Question: What is in the picture?
Tambaya: Menene a hoton?
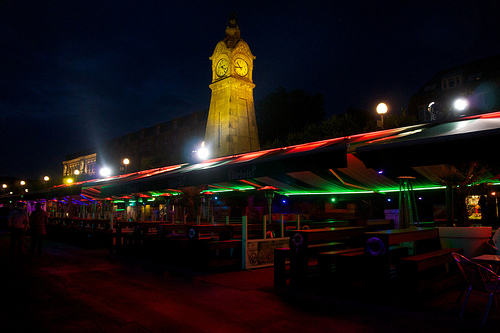
Answer: A clock tower.
Amsa: Hasumiyar agogo.